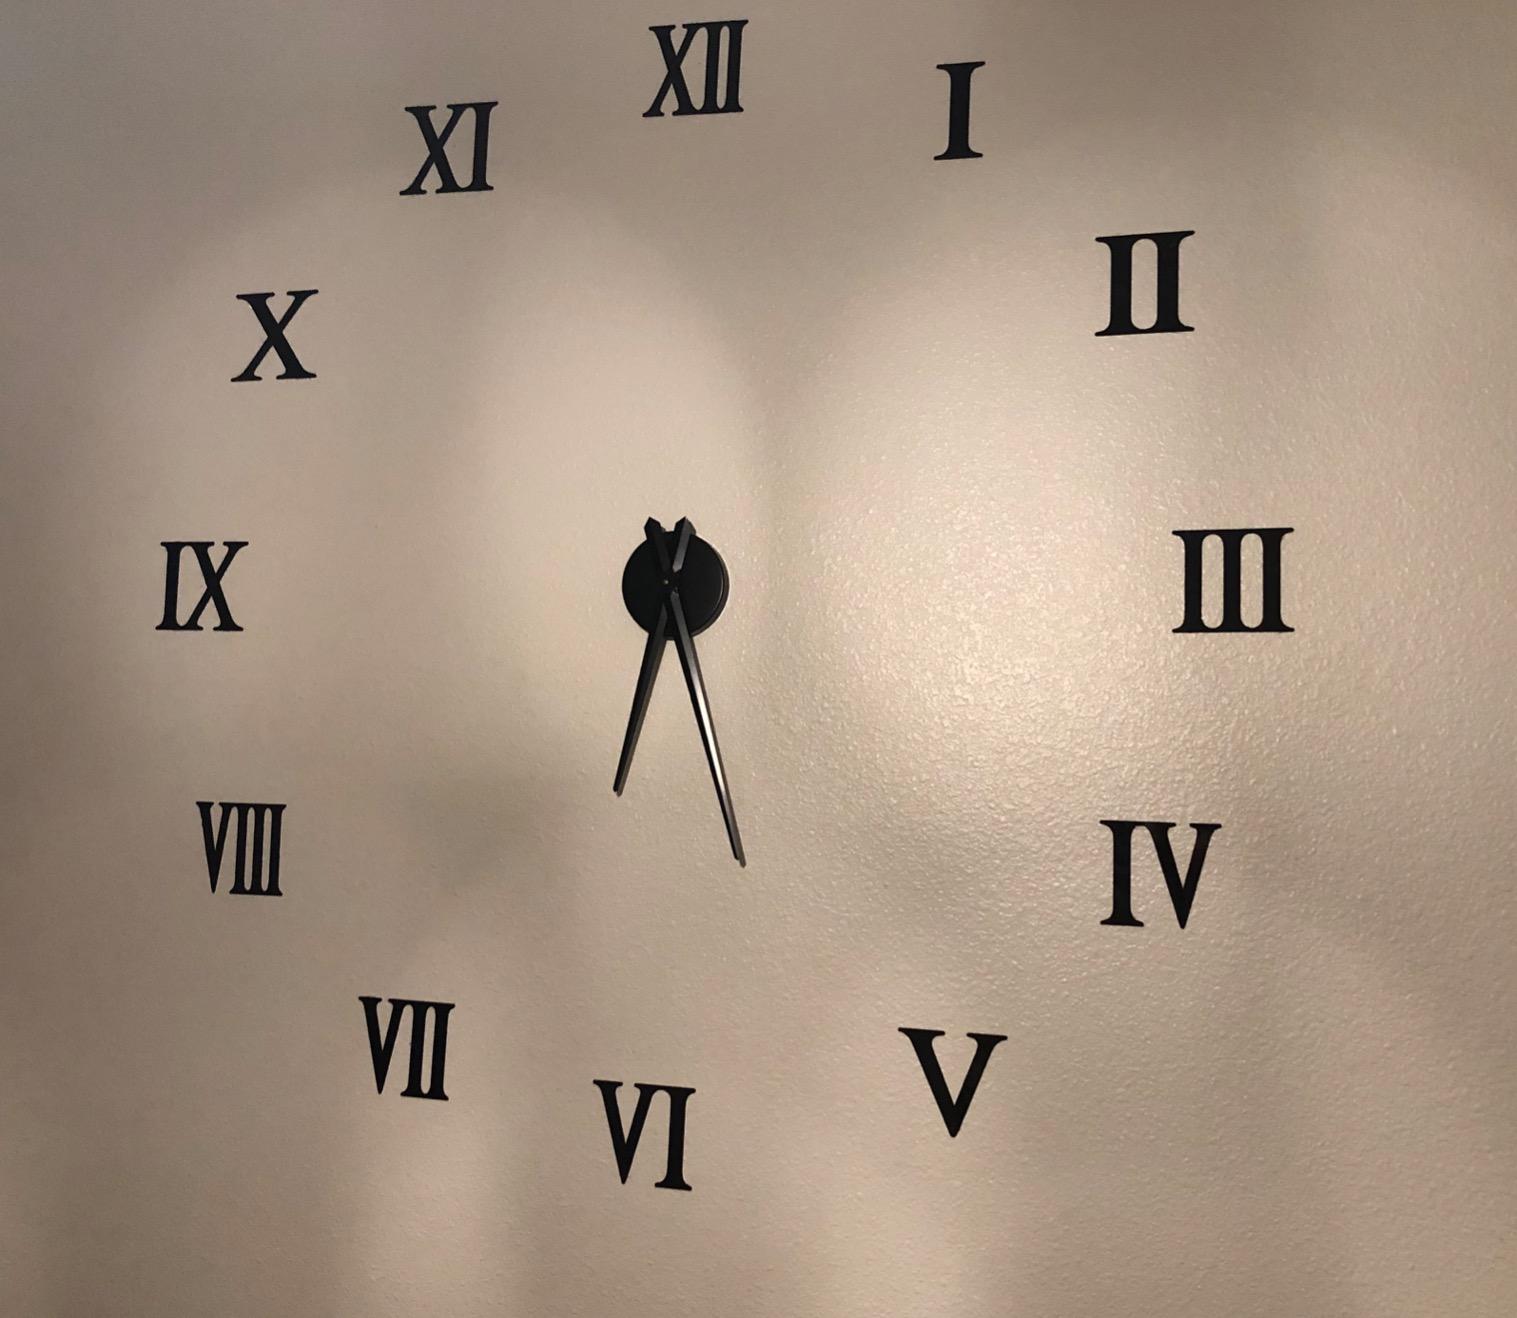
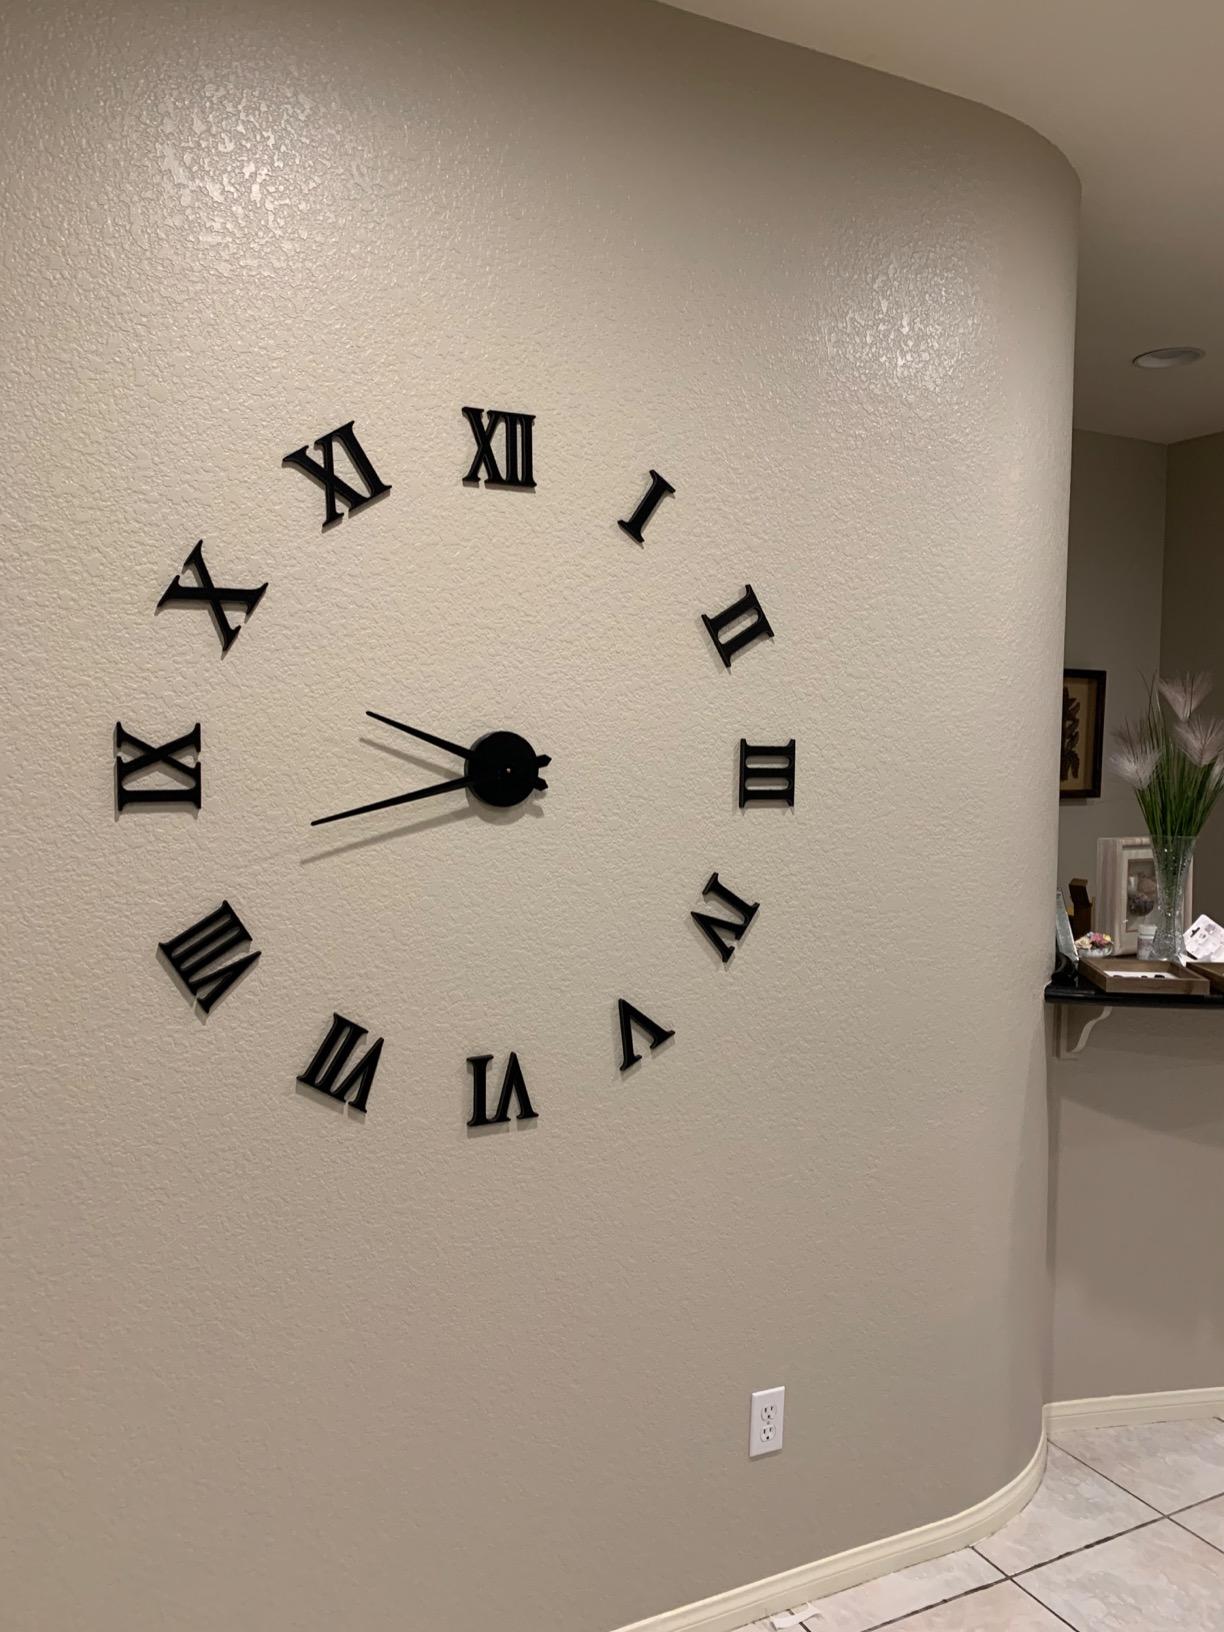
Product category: clock
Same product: yes